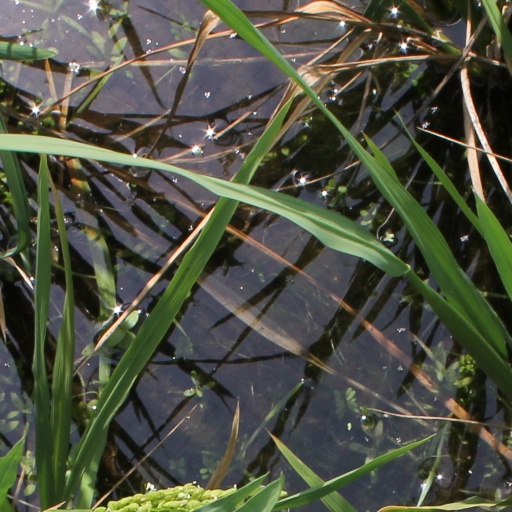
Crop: rice